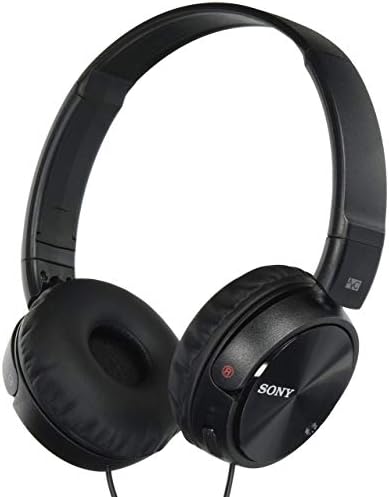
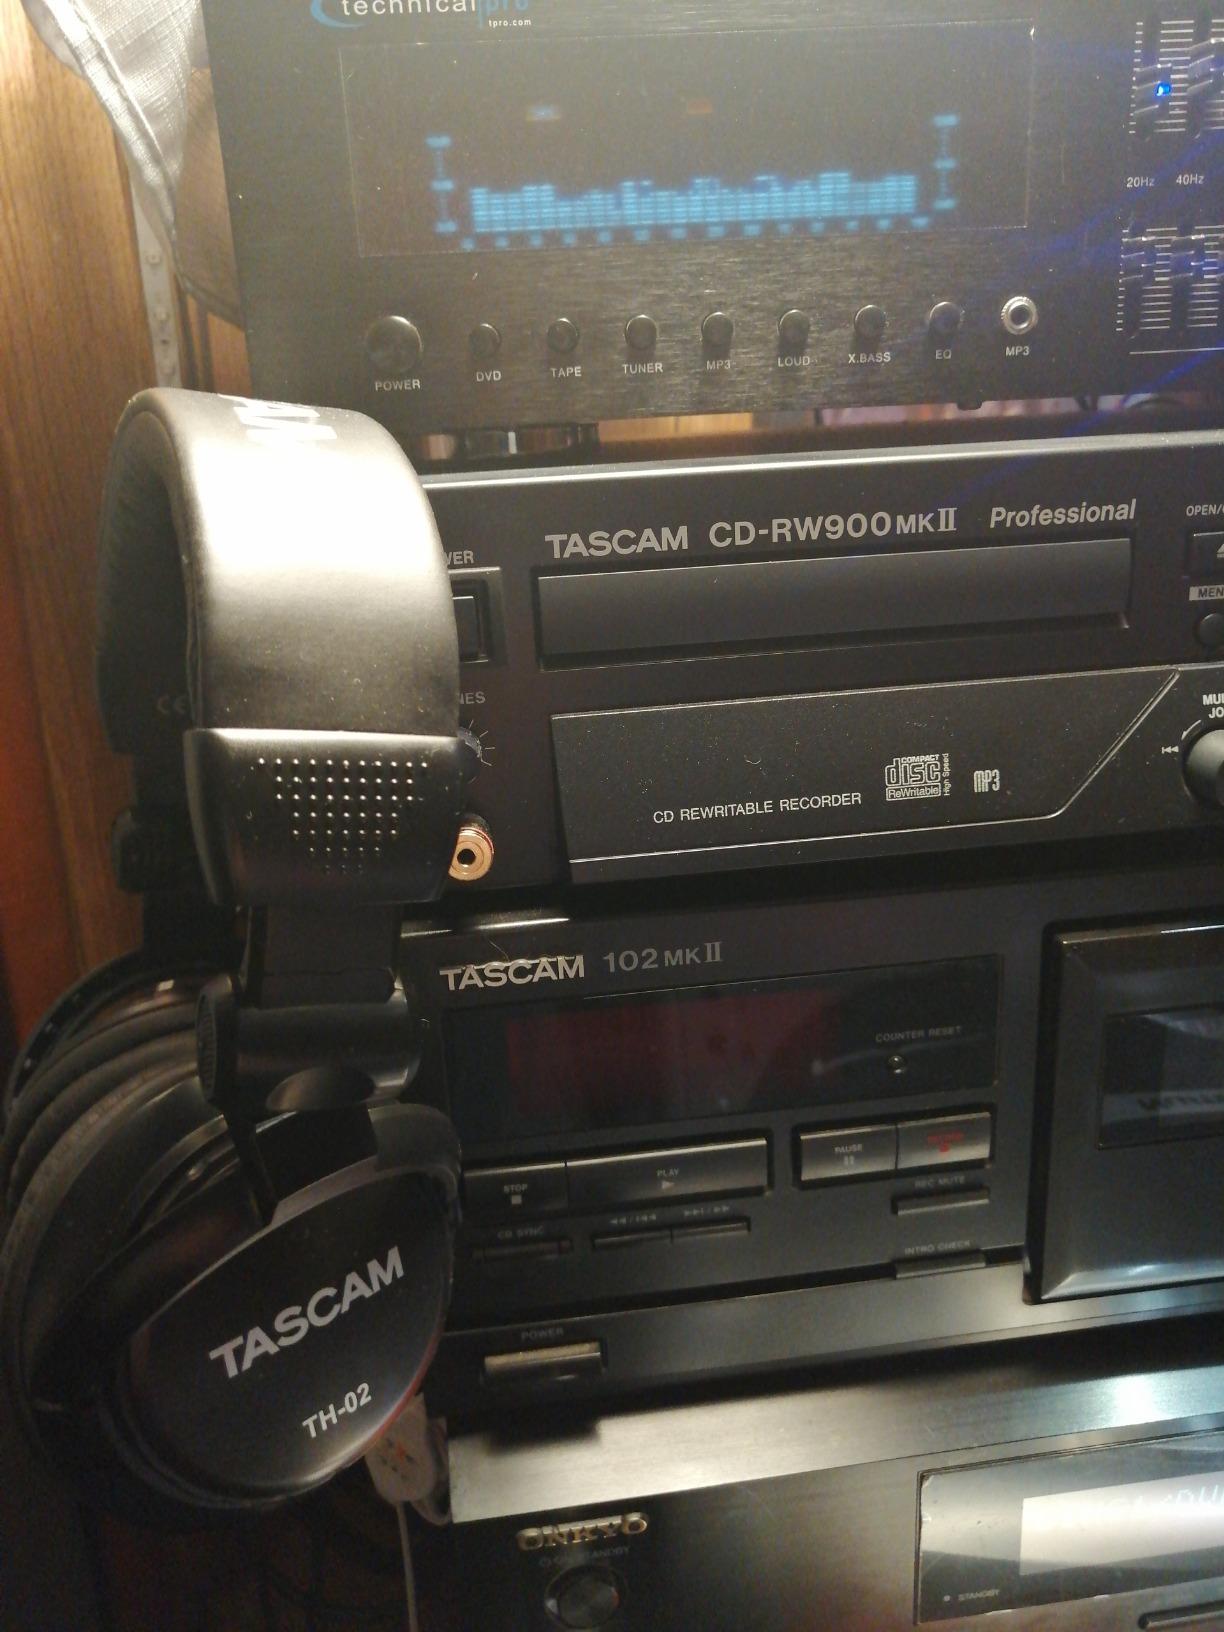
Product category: headphones
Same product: no